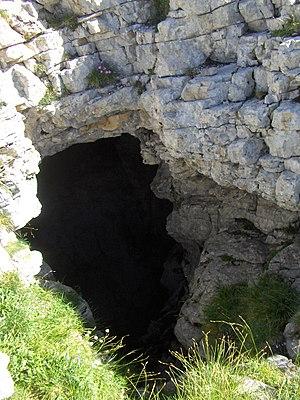
Scialet de la Nymphe émue ,entrée la plus haute du réseau.
Scialet est un terme dialectal désignant les gouffres et dépressions de surface dans les zones préalpines de l'Isère et de la Drôme, notamment dans le massif du Vercors.
Le réseau du Clot d'Aspres est un ensemble de conduits souterrains situés majoritairement sous le vallon du Clot d'Aspres qui appartient à la commune de Villard-de-Lans dans le Nord du Vercors, en Isère. Ce vaste réseau karstique se compose de 42 kilomètres de galeries s'étageant sur 1 066 mètres de dénivelé, entre le point le plus haut et le point le plus bas.